Oklahoma City Comets

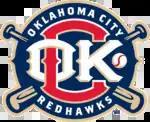
Oklahoma City RedHawks logo (2009–2014)

Prior to the 2009 season, the team once again named itself after its home city. The minor renaming was accompanied by new logos and a new color scheme. The team's name change to the Oklahoma City RedHawks was made to honor Oklahoma City citizens who paid for the ballpark through a temporary one-cent sales tax to fund the Metropolitan Area Projects Plan or MAPS.